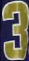
Number: 3